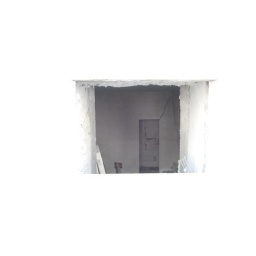
window in the wall